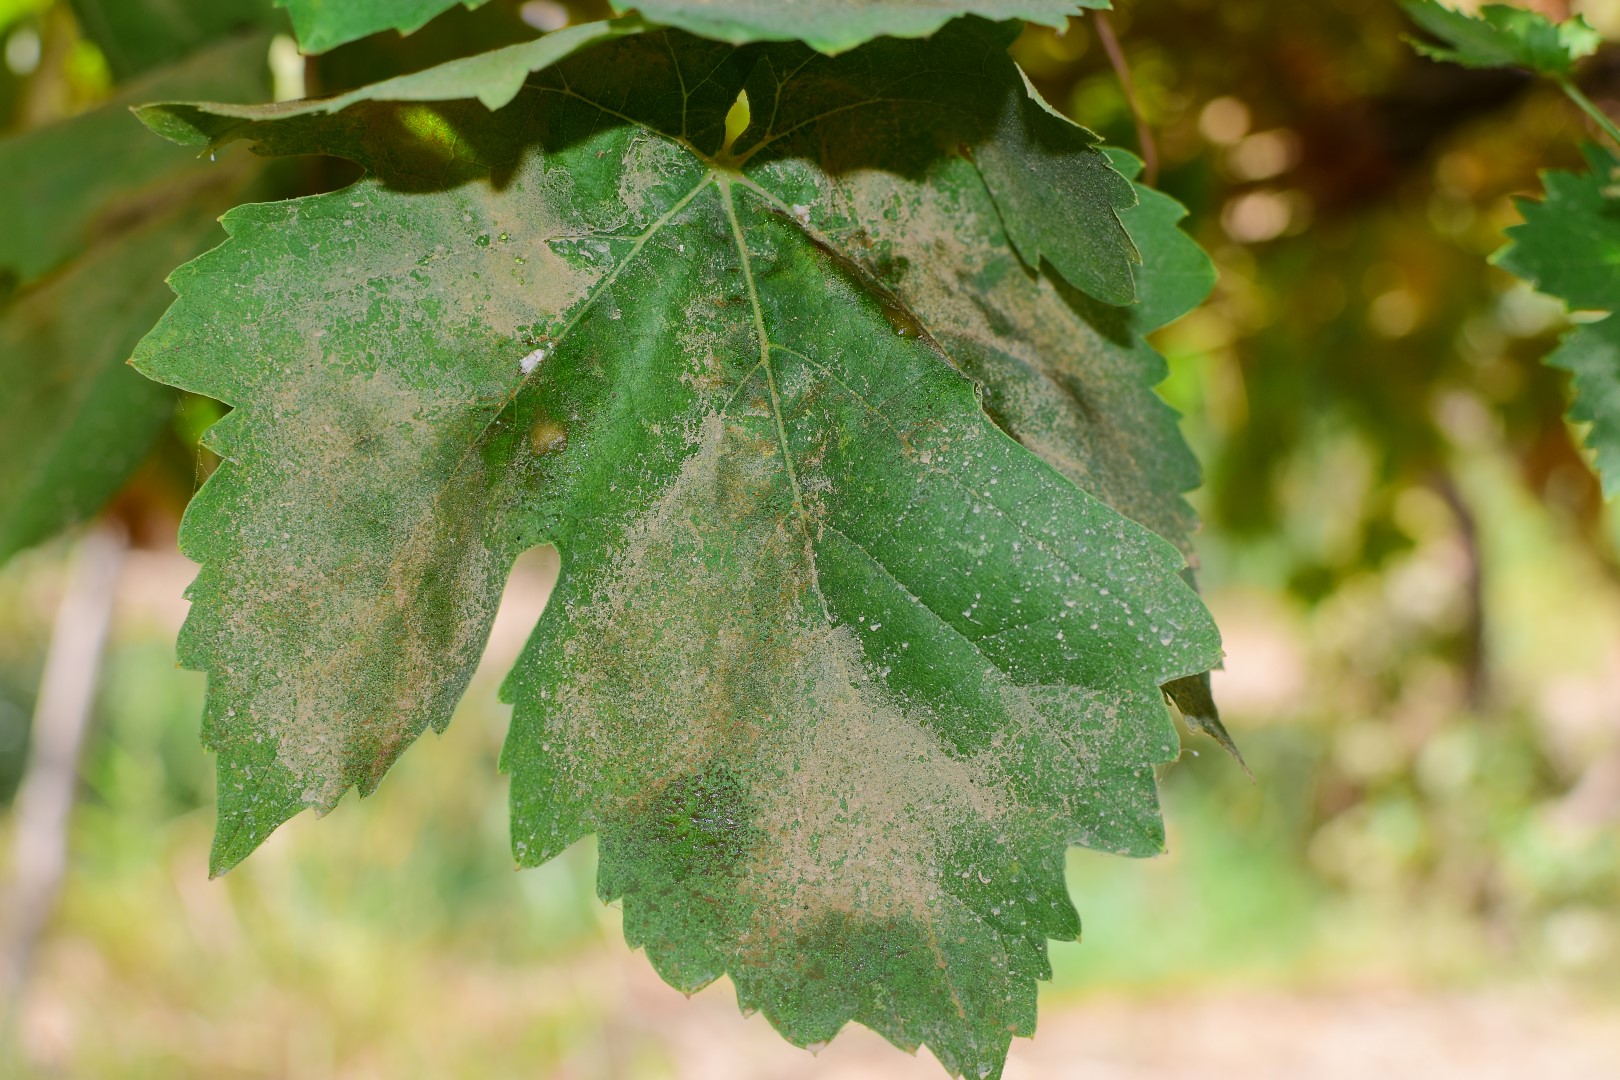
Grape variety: Thompson Seedless